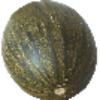
Label: melon_piel_de_sapo